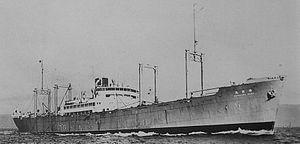
La classe Kamikawa Maru était un type de cargo japonais, servant pendant les années 1930 jusqu'à la Seconde Guerre mondiale. Quatre des cinq navires de la classe ont été convertis en transport d'hydravions pendant la guerre.